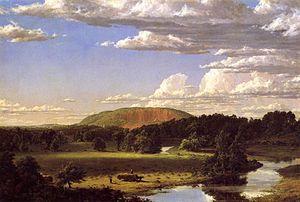
West Rock Ridge est un chaînon situé dans l'État du Connecticut et faisant partie de Metacomet Ridge, une longue arête rocheuse des Appalaches qui traverse le sud de la Nouvelle-Angleterre sur 160 kilomètres de long. West Rock Ridge est une destination populaire pour la pratique de la randonnée pédestre, réputée pour ses hautes falaises, le panorama qu'elle offre, son microclimat ainsi que sa faune et sa flore variées.
East Rock est un chaînon situé dans l'État du Connecticut et faisant partie de Metacomet Ridge, une longue arête rocheuse des Appalaches qui traverse le sud de la Nouvelle-Angleterre sur 160 kilomètres de long. East Rock est une destination populaire pour la pratique de la randonnée pédestre, réputée pour ses hautes falaises, le panorama qu'elle offre, son microclimat ainsi que sa faune et sa flore variées.